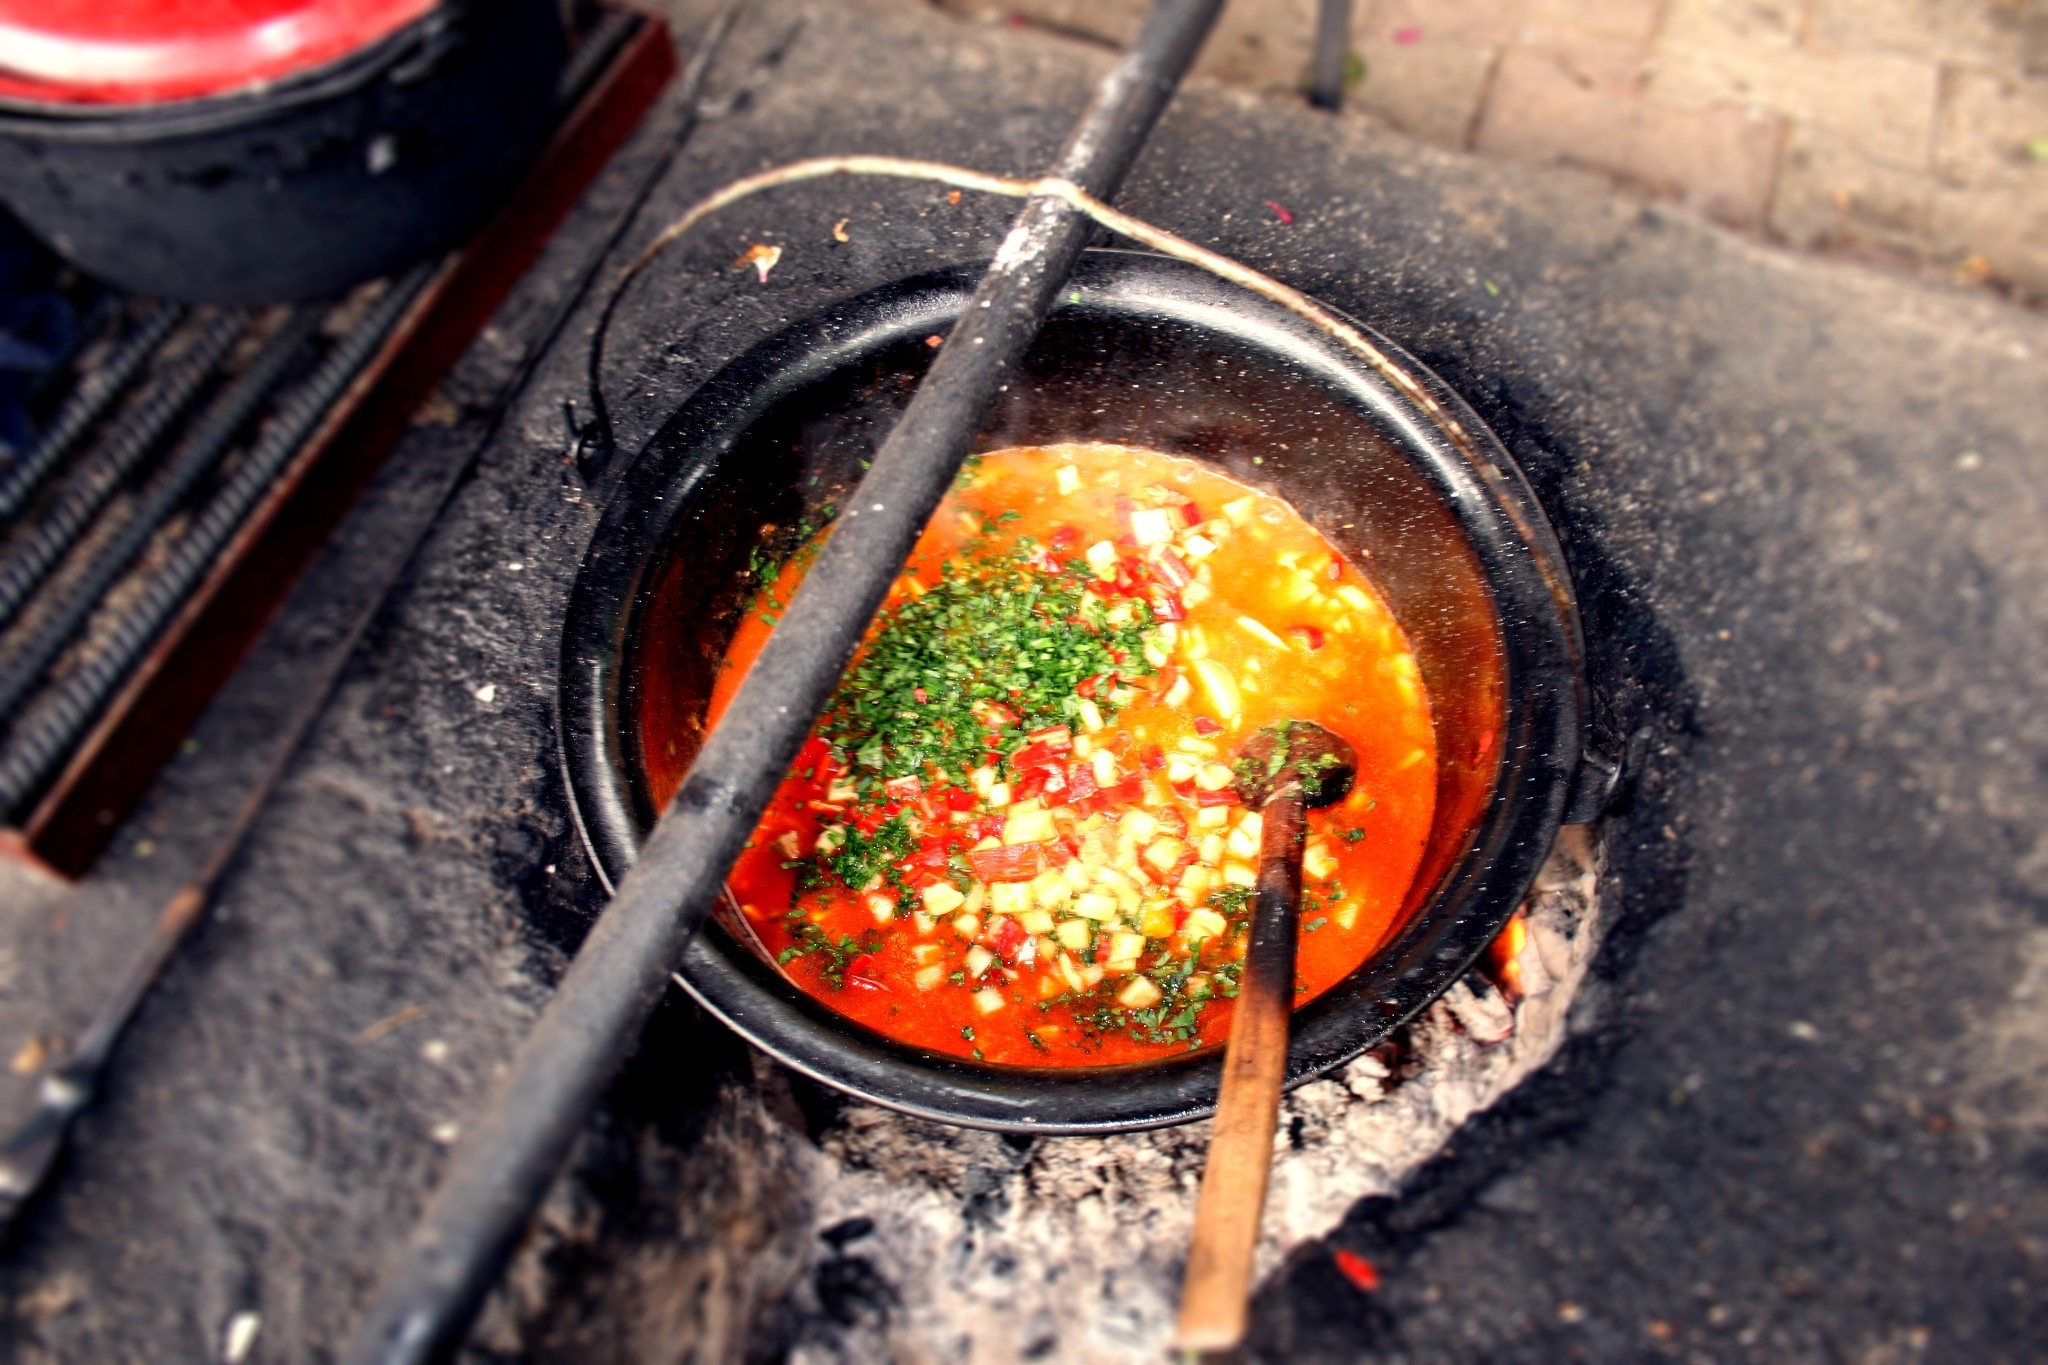
pot, dish, meal, food, cooking, produce, meat, cuisine, spoon, cook, human action